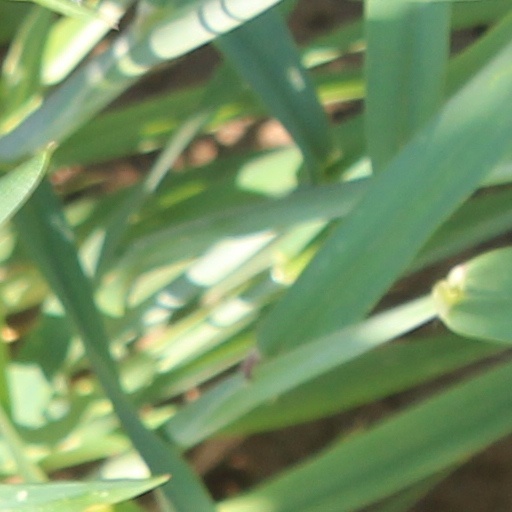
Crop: wheat